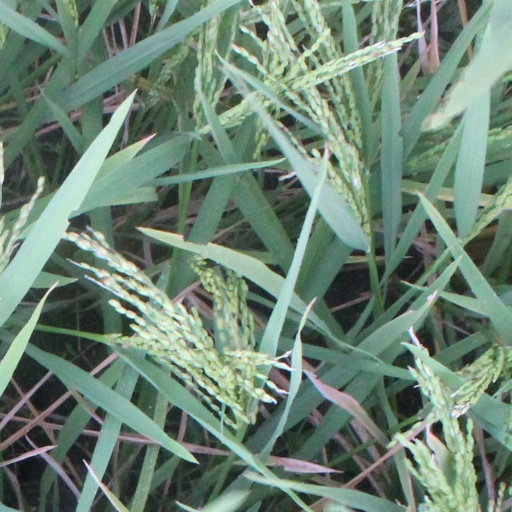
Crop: rice